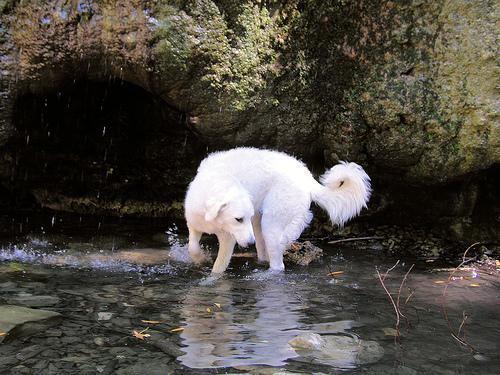
kuvasz